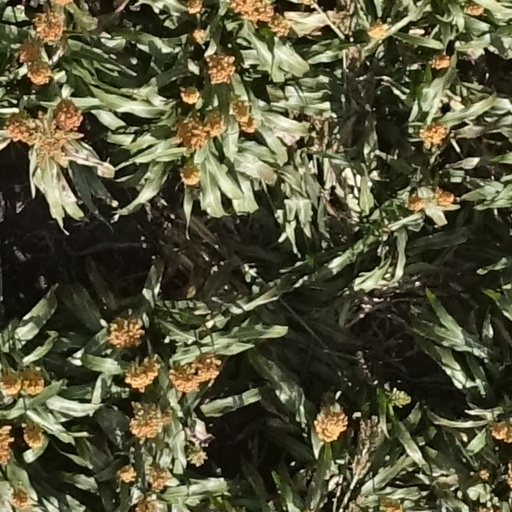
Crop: sorghum